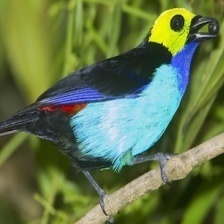
Species: PARADISE TANAGER
Scientific name: TANGARA CHILENSIS